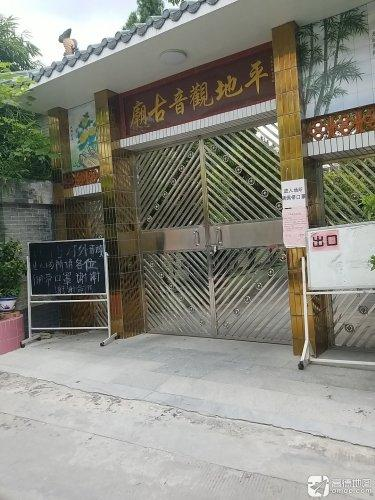
地标名称：平地观音庙
所在城市：佛山市·南海区